American observation balloon service in World War I

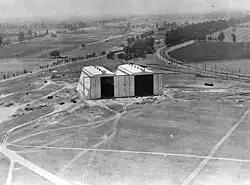
Hangars from the U.S. Army's Ross Field Balloon School, 1922

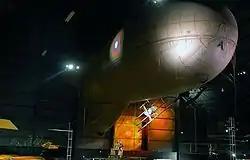
Caquot Type R Observation balloon at USAF Museum

At the start of World War I, the organization of the Air Service of the American Expeditionary Force included observation balloon units organized into companies, squadrons, and wings and each company was equipped with one balloon. Five companies comprised a squadron, and three squadrons made up a wing. By the end of the war 110 companies had been created. In the field Balloon companies were allotted to the ground units they supported as needed. In 1918 June, with squadron organization discontinued, company designations were numbered and organized into groups. Only 35 companies made it to France with the American Expeditionary Force (AEF). 17 companies served at the front, making 1,642 combat ascensions, while six other groups were en route to the front at the armistice.